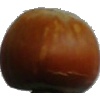
Label: Nut Forest 1